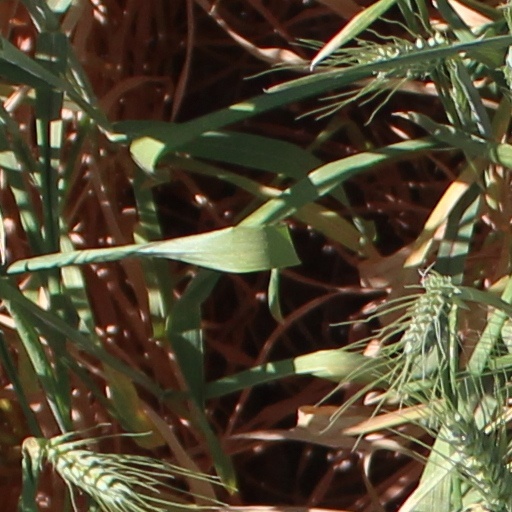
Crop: wheat